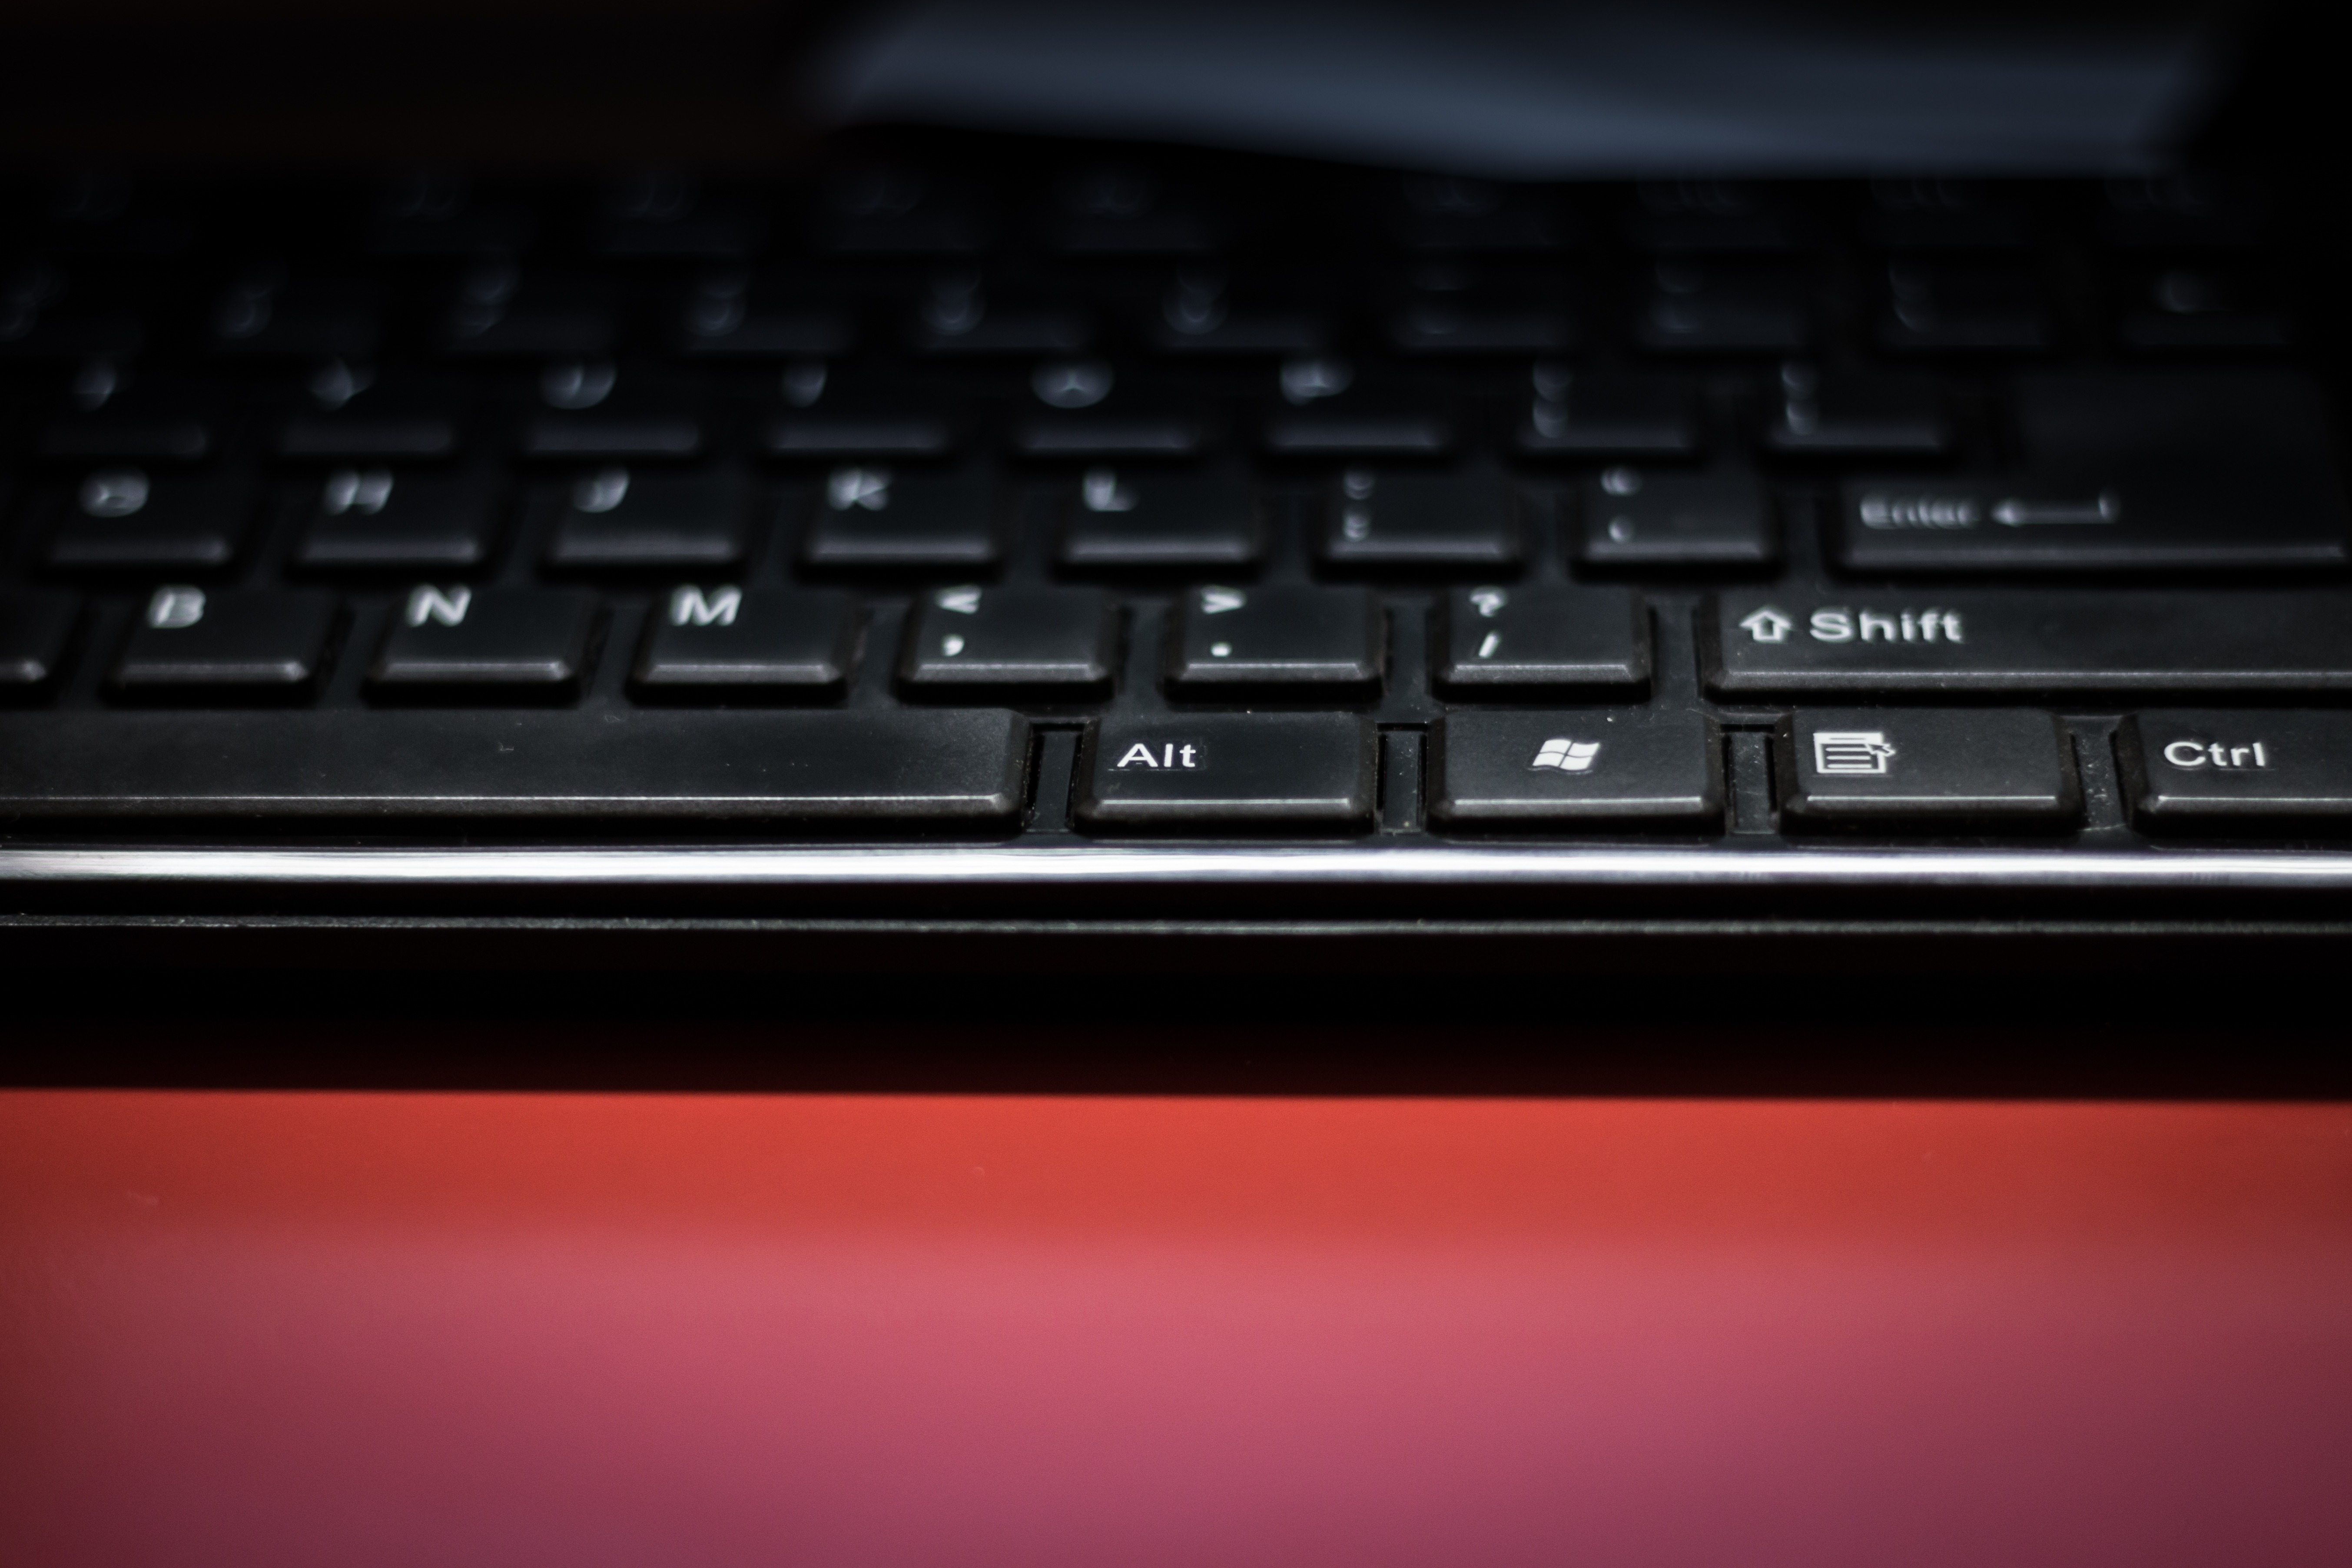
laptop, computer, keyboard, technology, equipment, black, electronics, it, multimedia, work desk, computers, computer keyboard, electronic device, computer hardware, musical keyboard